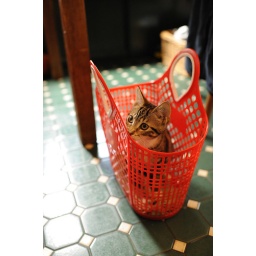
Ada loves this shopping basket and is even happy to be carried around the house in it.